118th Airlift Squadron

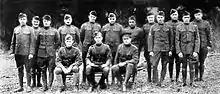
639th Aero Squadron Officers and NCOs – 1918

The crossing of the Atlantic was not without incident, as extremely heavy seas were encountered the fourth day at sea. The ocean was so rough that several sailors were thrown overboard. The ship was put about, but too sharply and the rudder jammed. Then followed several hours of terror for all aboard as the big ship wallowed about helpless in the rough ocean. The decks were ordered lighted for the first time and powerful searchlights swept the water for the men swept overboard. It was reported the next day that the ship was tossed about 41 1/2 degrees in the ocean. Trucks, furniture, loose equipment and men were thrown about and considerable damage was done. Finally, the rudder was repaired and the journey was resumed. Land was sighted on the morning of 24 January and a great sense of relief was felt by all when the French harbor of Brest was entered. However, four more days were spent on the ship before disembarkation was made, the squadron setting foot in France on 28 January.